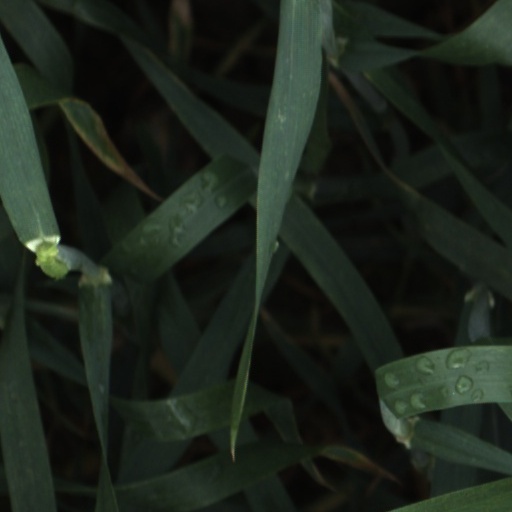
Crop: wheat